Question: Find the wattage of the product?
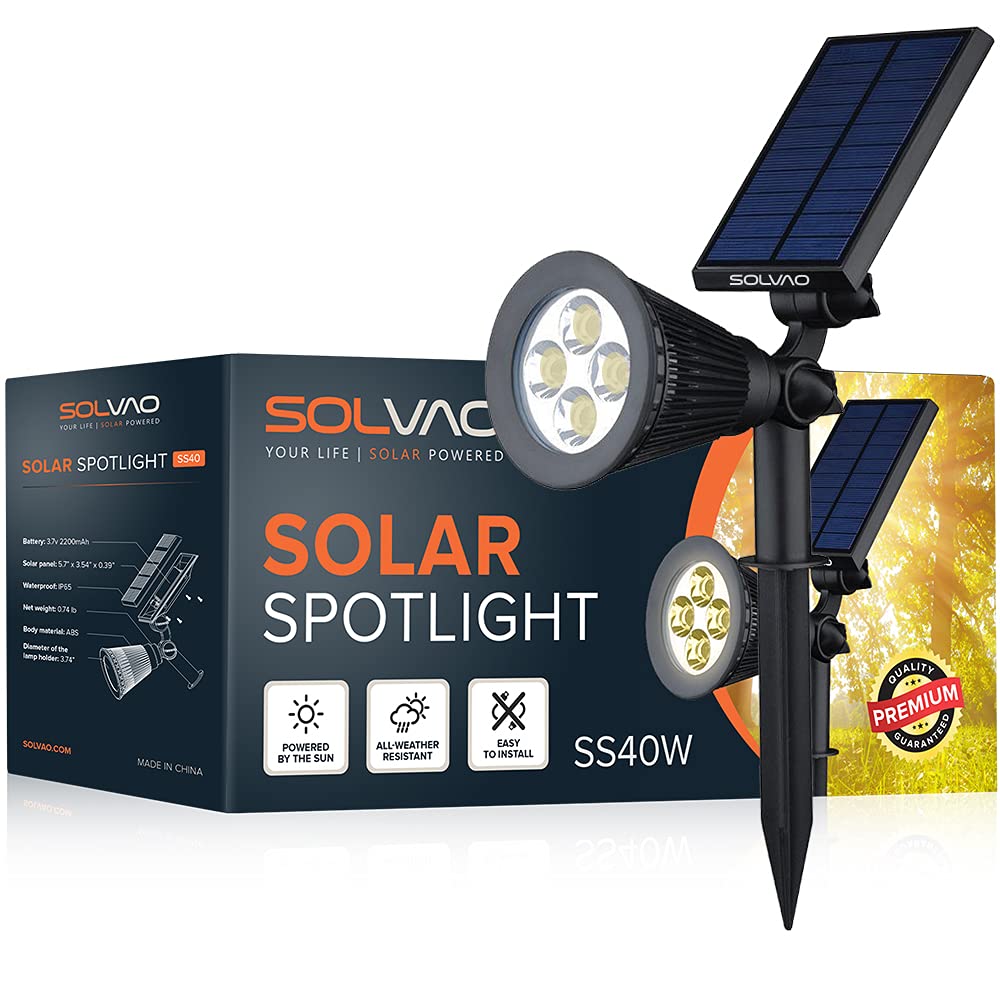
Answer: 40.0 watt